Jeter C. Pritchard

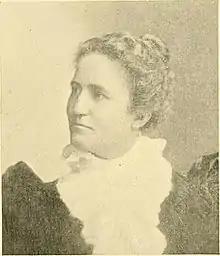
Mrs. Jeter Connelly Pritchard

Senator Pritchard married Augusta L. Ray in 1877 and they became the parents of three sons and a daughter—William D. (an army officer killed in the Philippines in 1904), George M. Pritchard (a politician in the Republican Party), Thomas A., and Ida (Mrs. Thomas S. Rollins). Following the death in 1886 of his wife, Pritchard married Melissa Bowman by whom he had another son, J. McKinley. After the death of his second wife in 1902, Judge Pritchard married Lillian E. Saum in 1903.